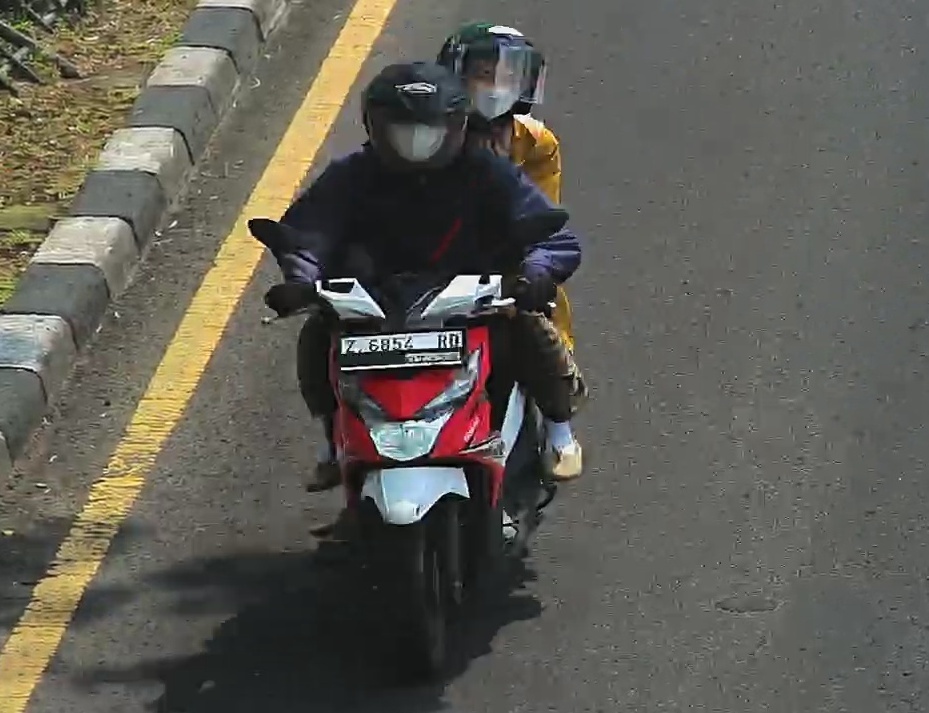
person-with-helmet: 2
person-without-helmet: 0